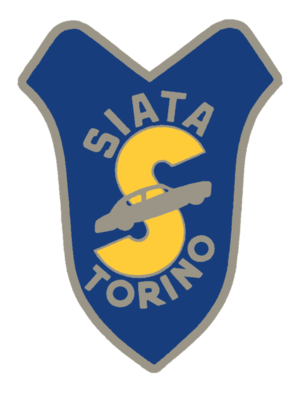
Logo du fabricant d'automobiles Siata Torino
La société Siata, acronyme de Società Italiana Applicazioni Tecniche Auto-Aviatorie, était un petit constructeur italien d'automobiles, créé en 1926 par Giorgio Ambrosini et qui restera en activité en Italie jusqu'en 1970.